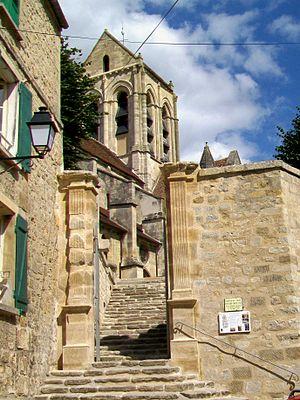
L'escalier de 1615 qui permet de rejoindre l'église depuis la rue Daubigny.
L'église Notre-Dame-de-l'Assomption est une église catholique paroissiale située à Auvers-sur-Oise, dans le département français du Val-d'Oise et la région Île-de-France. Elle a été fondée vers la fin du XIᵉ siècle par Philippe Iᵉʳ, puis reconstruite sous l'impulsion d'Adélaïde de Savoie qui réside souvent dans le manoir royal au nord de l'église après le décès de son époux Louis VI en 1137. Cette reconstruction commence par les parties orientales et s'achève par la nef, qui présente une élévation sur trois niveaux avec triforium. Elle se fait dans le style roman tardif encore manifeste dans les chapiteaux, basculant rapidement vers le style gothique naissant avec des fenêtres en arc brisé et des voûtes d'ogives. L'absidiole au nord est encore purement romane, mais elle n'est sans doute pas antérieure à 1137. Deux fenêtres du chevet sont remaniées au XIIIᵉ siècle dans le style gothique rayonnant, ce qui accentue l'écart stylistique de ces deux parties en réalité contemporaines. L'église Notre-Dame traverse les siècles sans subir de dommages notables lors des guerres, et la seule transformation entreprise est l'ajout de la chapelle de la Vierge peu avant le milieu du XVIᵉ siècle.